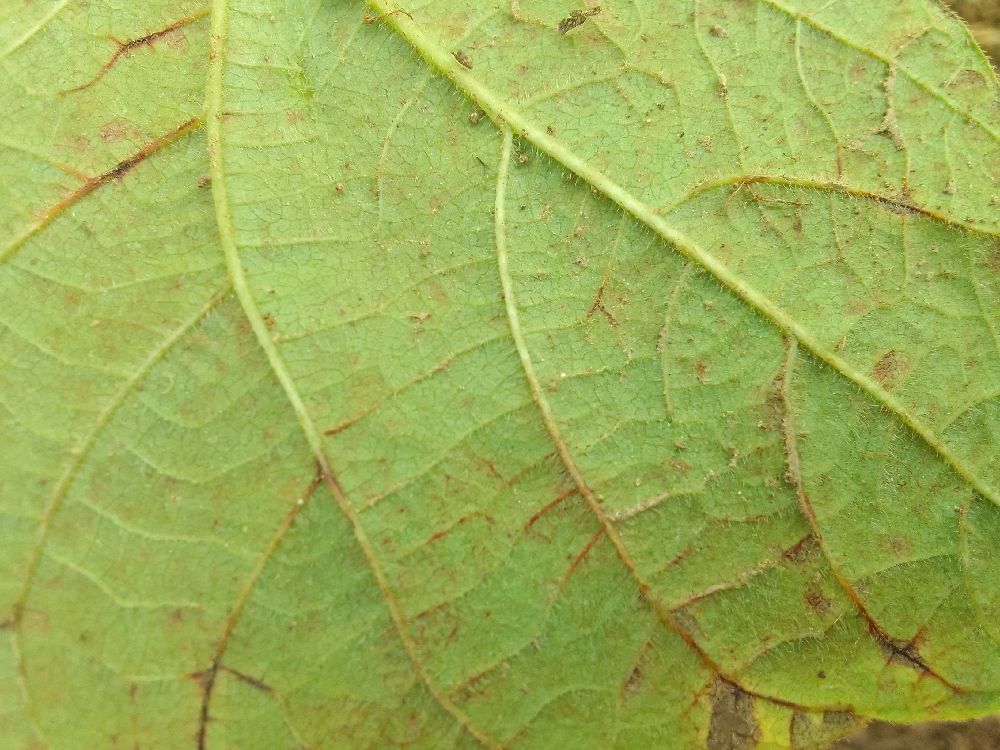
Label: anthracnose